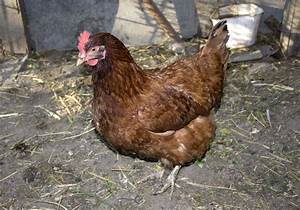
Label: gallina